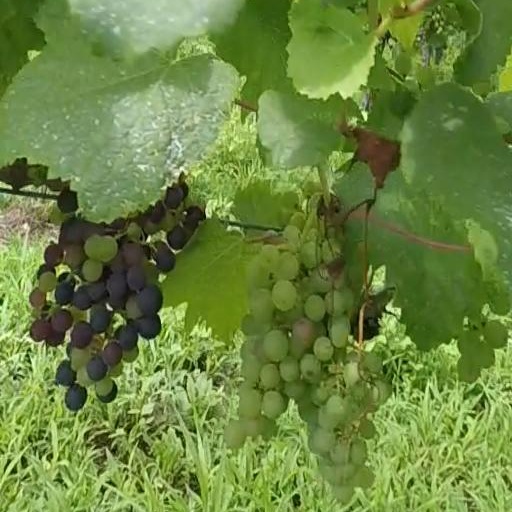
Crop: grape